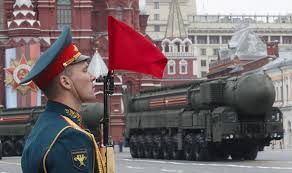
Label: Rs-24